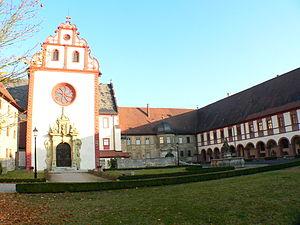
La chartreuse de Tückelhausen est un ancien monastère de chartreux situé en Allemagne à Tückelhausen, localité dépendant de la commune d'Ochsenfurt en Bavière. Depuis la sécularisation intervenue au début du XIXᵉ siècle, les bâtiments de l'ancien monastère sont en grande partie des propriétés privées. Le monastère est en grande partie préservé et donne ainsi une idée des grandes chartreuses franconiennes et du mode de vie des moines.